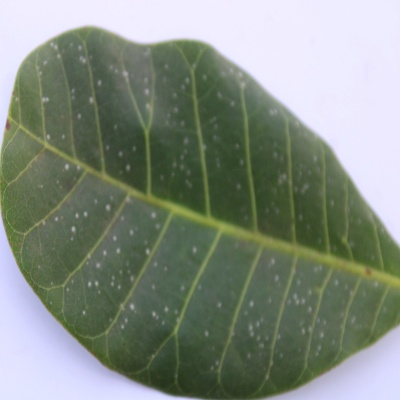
Crop: Cashew
Condition: red rust